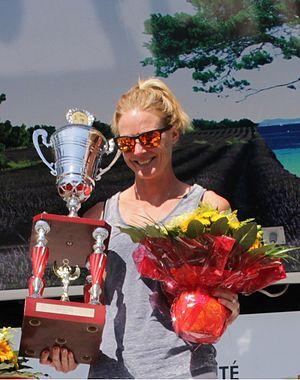
Carrie Lester vainqueur Embrunman 2016
Carrie Lester née le 28 janvier 1981 à Brisbane en Australie est une triathlète professionnelle multiple vainqueur sur triathlon Ironman et vainqueur des éditions 2016 et 2018 de l'Embrunman.